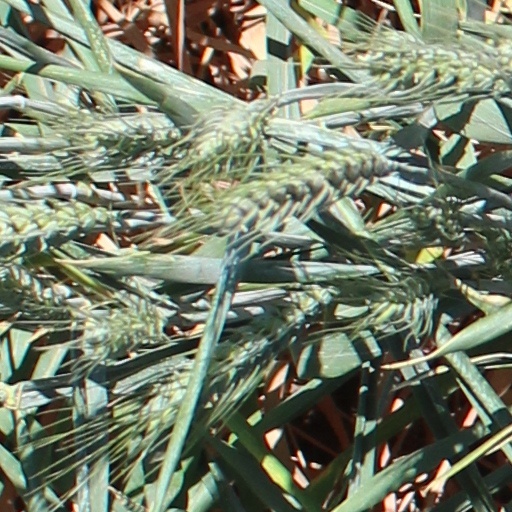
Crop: wheat